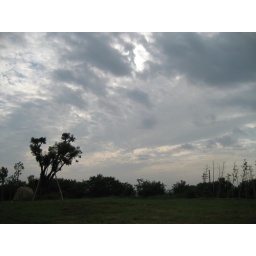
beautiful sky near aixi lake nanchang